Ellisland Farm

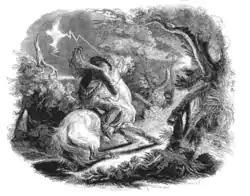
Tam o'Shanter wearing his bonnet and sitting astride his horse Meg

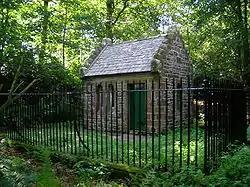
The Hermitage, Friar's Carse

The house Burns built stood on a gravelly bank above the river and had one storey, with garrets for the servants. In the west end there was a 'company' room, and in the east a sitting-room, with a window in the gable giving fine views of the surroundings. A kitchen and a bedroom formed the middle of the dwelling. Alexander Crombie was the stonemason and Thomas Boyd was the architect, the completion being much delayed and the account not settled until two months before Burns left Ellisland. The hearth in the kitchen has apotropaic marks carved onto it to protect against the Devil entering via the chimney and a small window, now blocked up, existed at the fireplace so that the Devil would be sent straight out of the house.